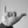
ASL letter: Y